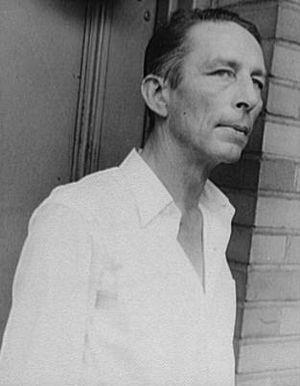
John Robinson Jeffers, né le 10 janvier 1887 à Pittsburgh en Pennsylvanie et mort le 20 janvier 1962 à Carmel-by-the-Sea en Californie, est un poète et dramaturge américain. Il est connu pour son œuvre évoquant la beauté de la nature sur la côte californienne et pour son antagonisme envers la société humaine. On le connait également pour ses poèmes courts et il est considéré comme une icône du mouvement écologiste, il a inspiré des poètes comme William Everson, Yvor Winters, Gary Snyder et Robert Hass. Il fut chancelier de l'Academy of American Poets.